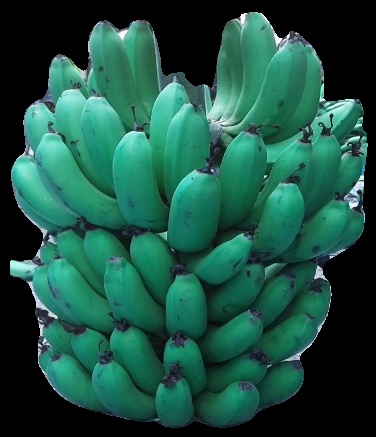
Variety: pachbale
Grade: grade2